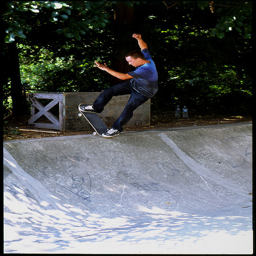
A person on a skateboard on a ledge.
A man riding up the side of a ramp in a skate park.
A skateboarder doing a skateboard trick in a half-pipe.
A man rides a skateboard on a ramp.
A bold skater is skateboarding up a concrete ramp.